French battleship Justice

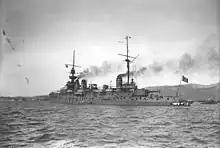
"Justice" in Toulon, October 1911

On 16 April 1911, "Justice" and the rest of the fleet escorted "Vérité", which had aboard Fallières, the Naval Minister Théophile Delcassé, and Charles Dumont, the Minister of Public Works, Posts and Telegraphs, to Bizerte. They arrived two days later and held a fleet review that included two British battleships, two Italian battleships, and a Spanish cruiser on 19 April. The fleet returned to Toulon on 29 April, where Fallières doubled the crews' rations and suspended any punishments to thank the men for their performance. "Justice" and the rest of 1st Squadron and the armored cruisers "Ernest Renan" and went on a cruise in the western Mediterranean in May and June, visiting a number of ports including Cagliari, Bizerte, Bône, Philippeville, Algiers, and Bougie. By 1 August, the battleships of the had begun to enter service, and they were assigned to the 1st Squadron, displacing the "Liberté" and "République"-class ships to the 2nd Squadron. On 4 September, both squadrons held a major fleet review for Fallières off Toulon. The fleet then departed on 11 September for maneuvers off Golfe-Juan and Marseille, returning to Toulon on 16 September.